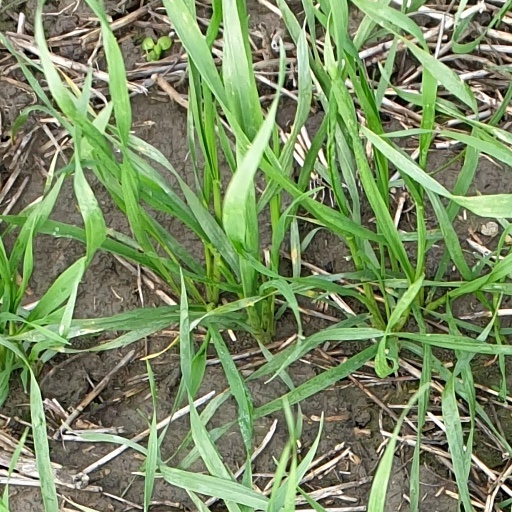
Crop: wheat